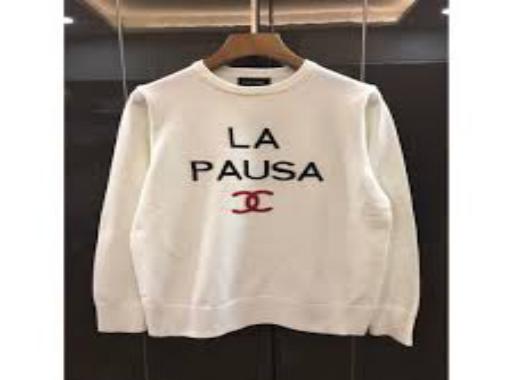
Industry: Clothes